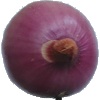
Label: Onion Red Peeled 1